Shining Path

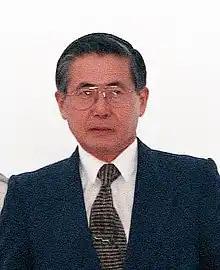
President Alberto Fujimori, who led the violent government response towards guerrilla groups during his tenure

When President Alberto Fujimori took office in 1990, he responded to Shining Path with repressive force. His government issued a law in 1991 that gave the "rondas" a legal status, and from that time, they were officially called "Comités de auto defensa" ("Committees of Self-Defense"). They were officially armed, usually with 12-gauge shotguns, and trained by the Peruvian Army. According to the government, there were approximately 7,226 "comités de auto defensa" as of 2005; almost 4,000 are located in the central region of Peru, the stronghold of the Shining Path.